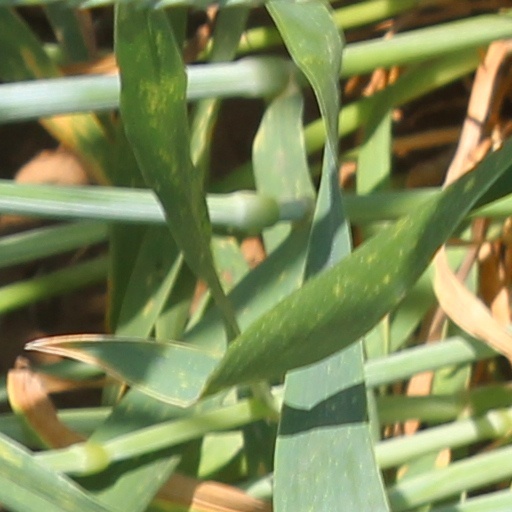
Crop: wheat